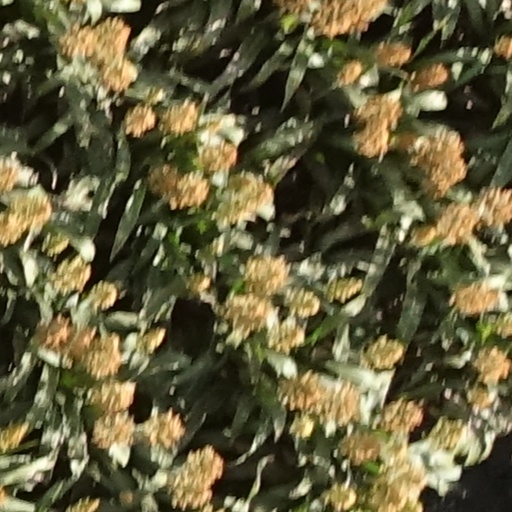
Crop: sorghum